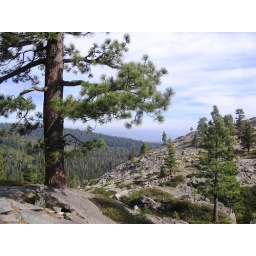
hiking toward golden lake in quincy California